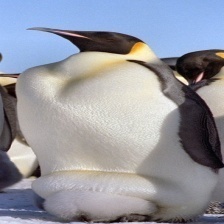
Species: EMPEROR PENGUIN
Scientific name: APTENODYTES FORSTERI
ImageNet parent category: king_penguin